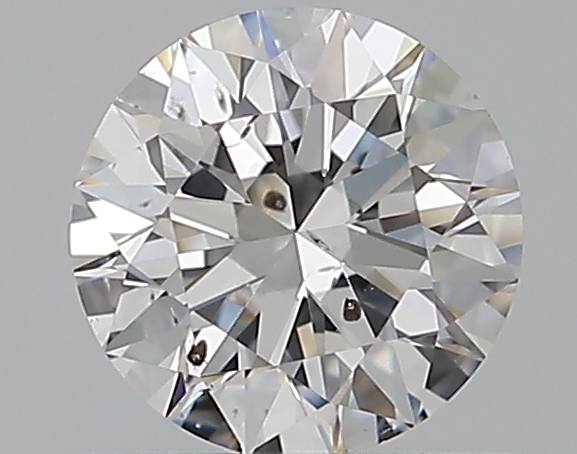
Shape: round
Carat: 0.5
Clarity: SI2
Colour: E
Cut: EX
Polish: EX
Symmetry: EX
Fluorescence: N
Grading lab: GIA
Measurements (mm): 5.09 x 5.11 x 3.15